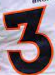
Number: 3